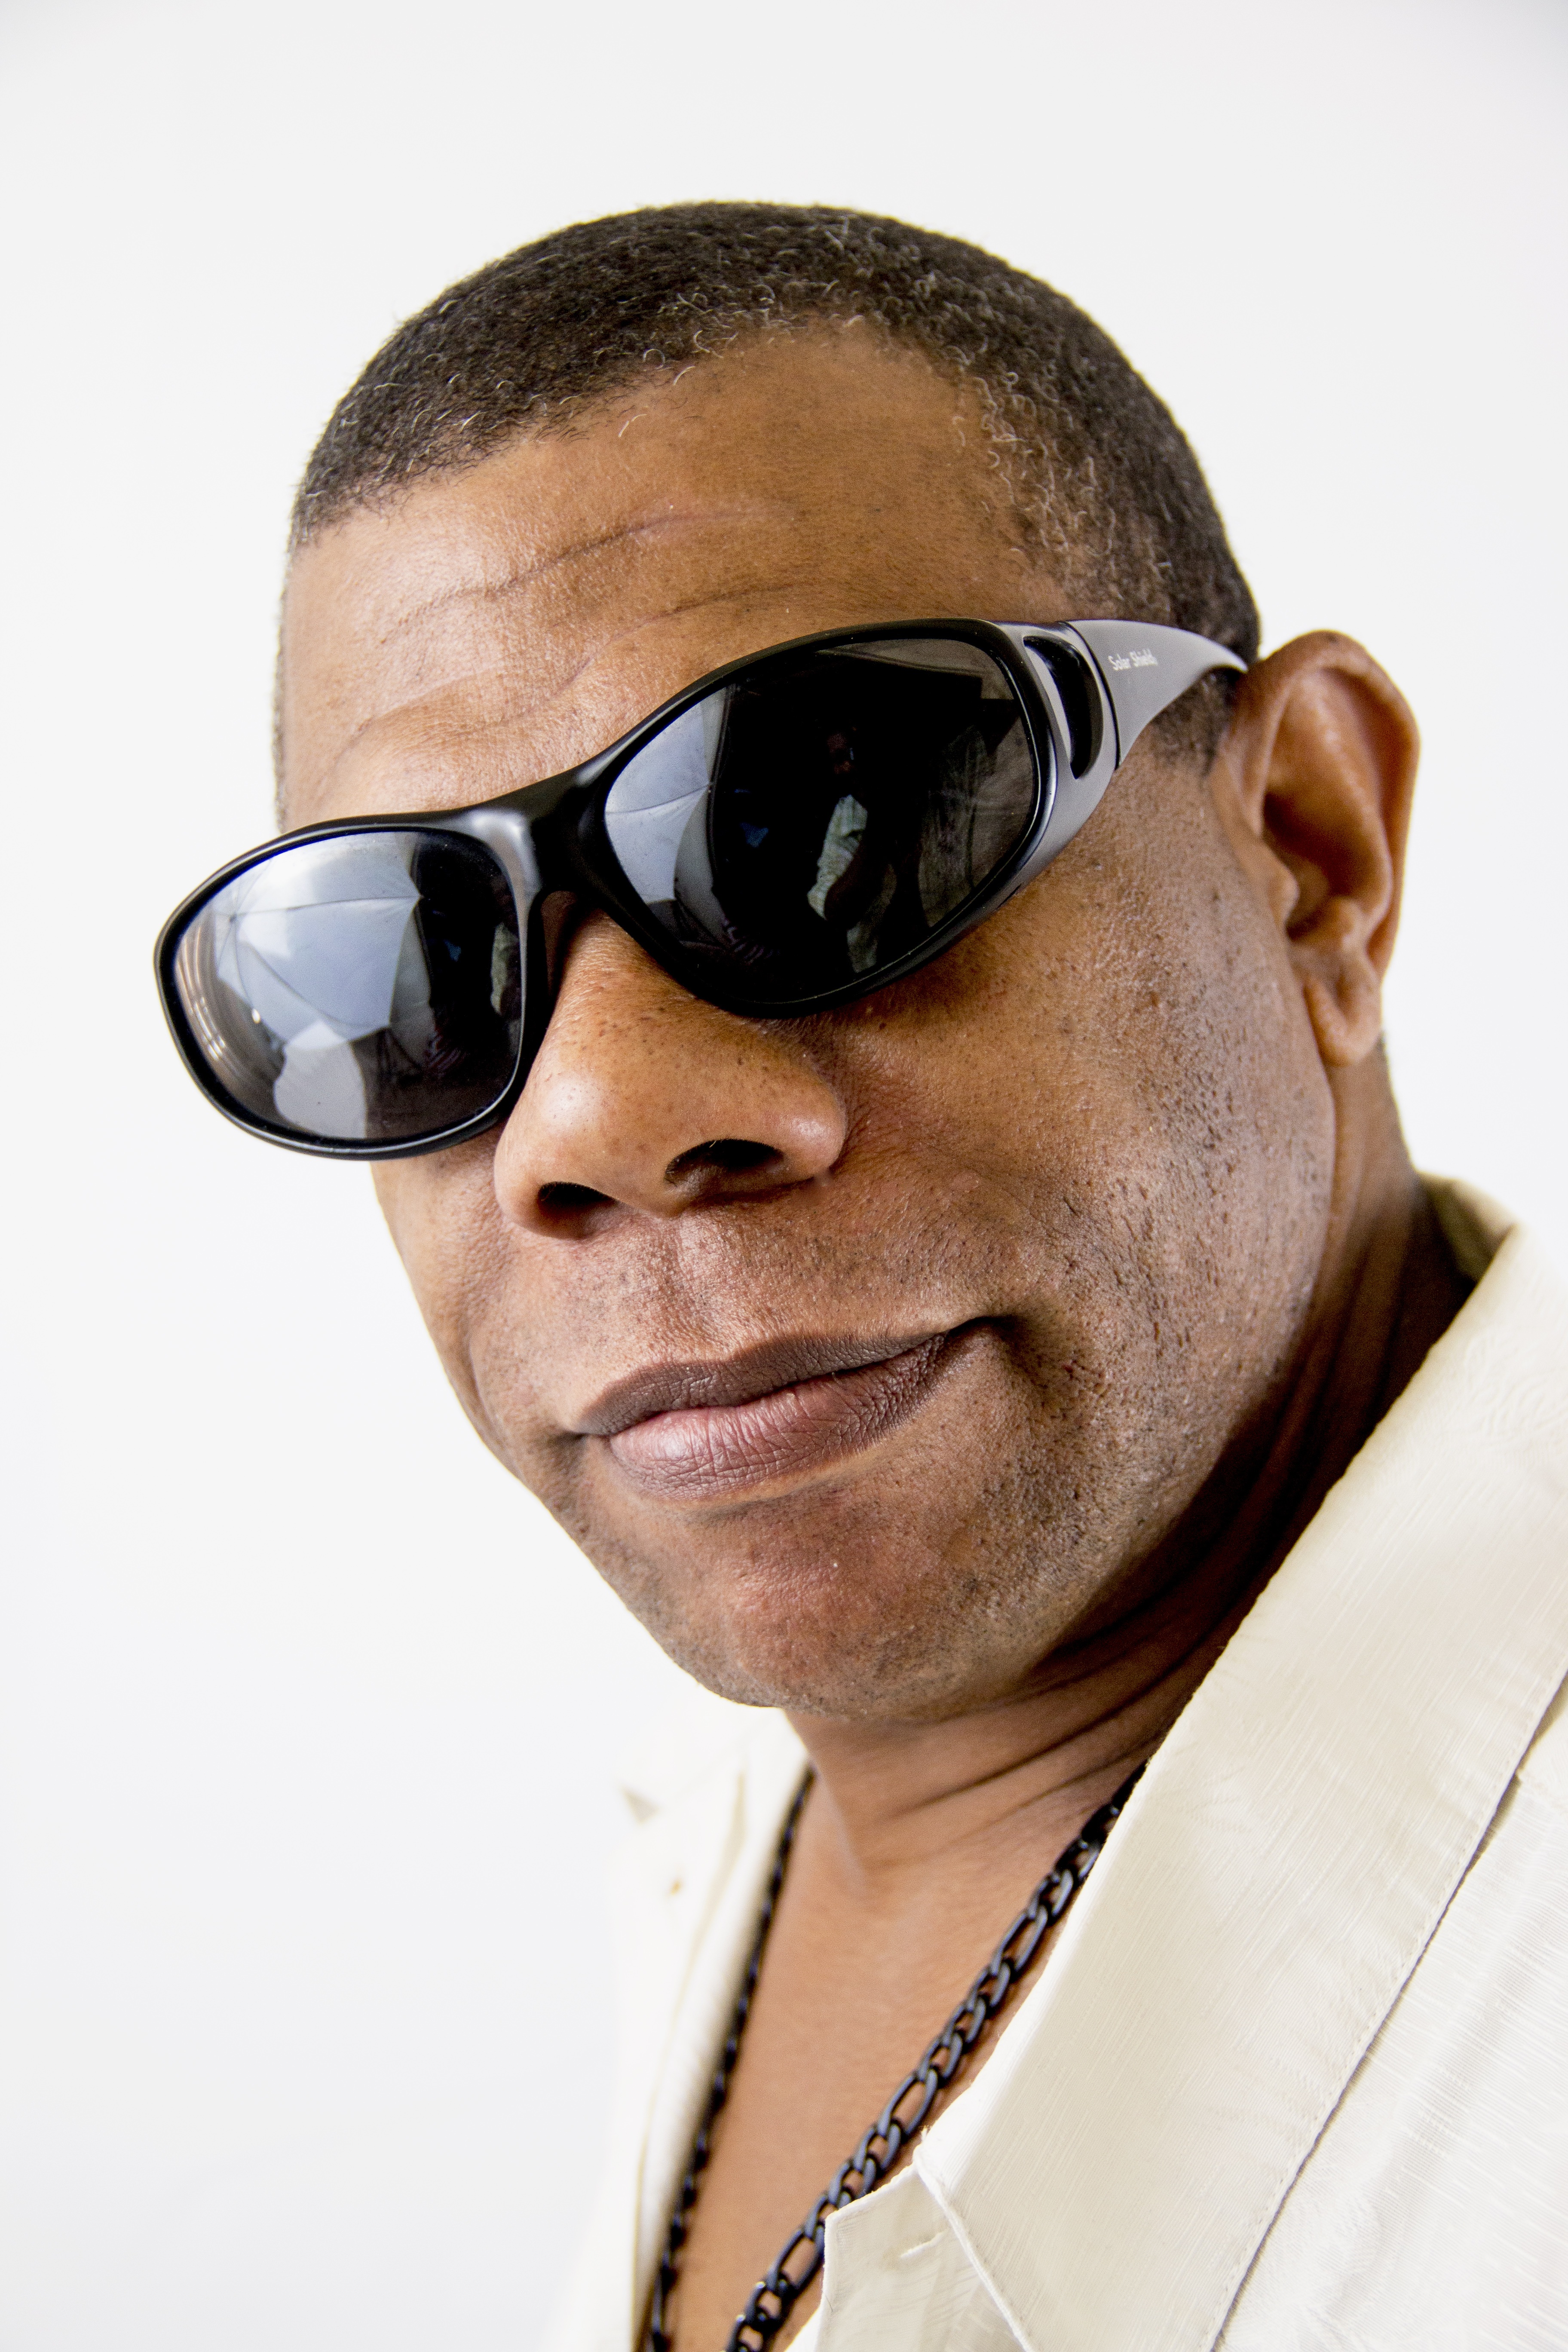
man, person, hair, male, portrait, model, hairstyle, nose, sunglasses, glasses, moustache, eyewear, handsome, shades, attractive, black skin, masculine, head shot, facial hair, fashion accessory, vision care